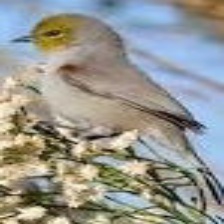
Species: VERDIN
Scientific name: AURIPARUS FLAVICEPS